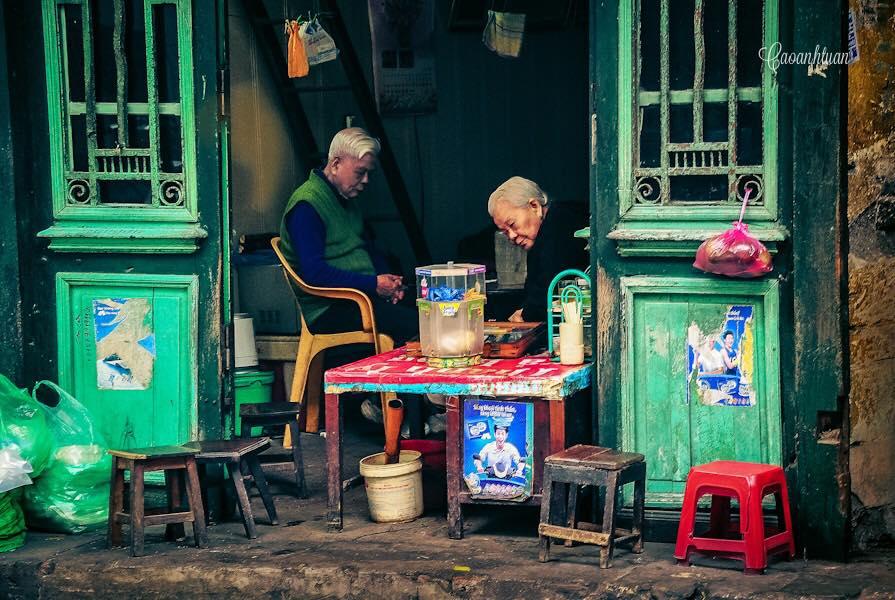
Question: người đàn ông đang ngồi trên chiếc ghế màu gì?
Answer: chiếc ghế màu xanh lá